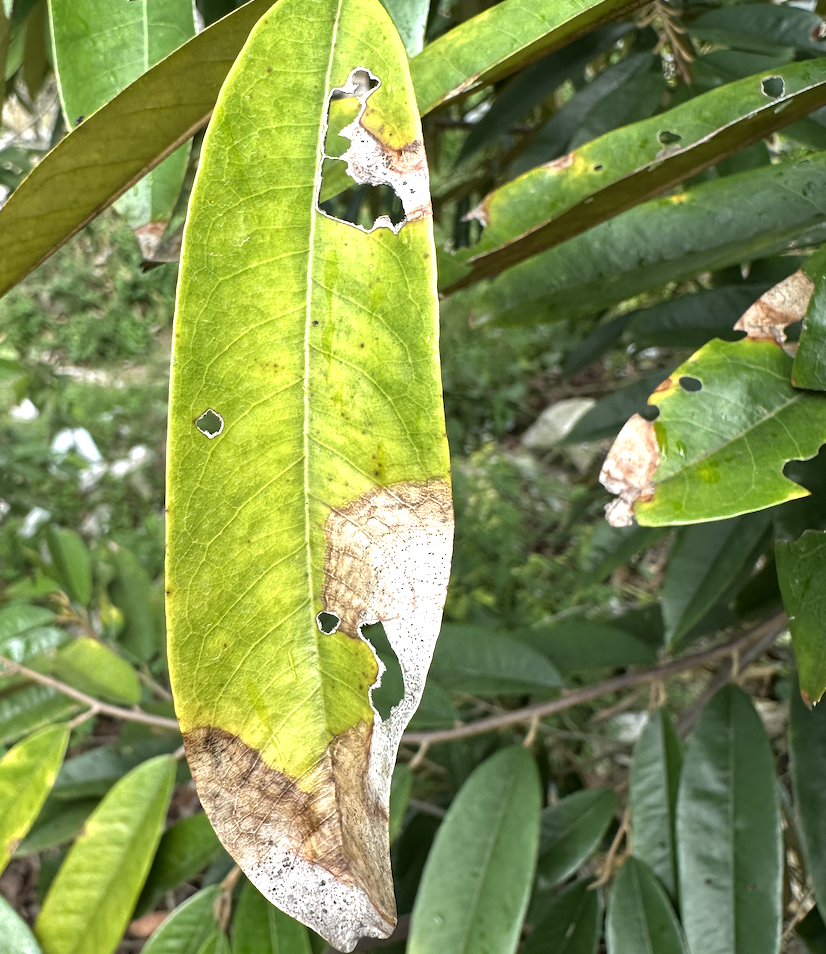
Label: anthracnose_disease